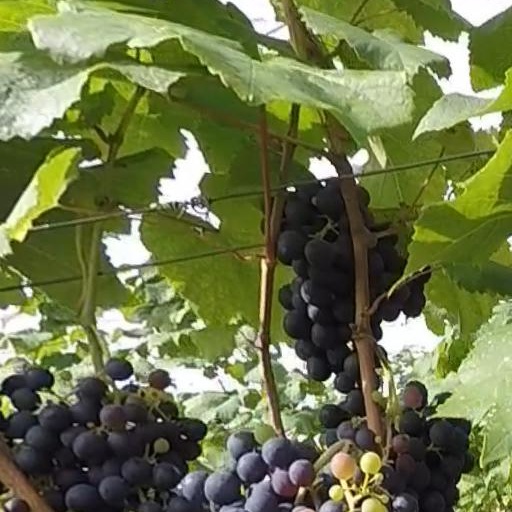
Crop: grape